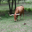
Label: cattle